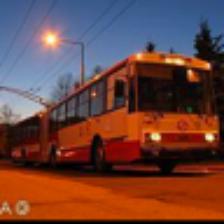
Label: NonHuman